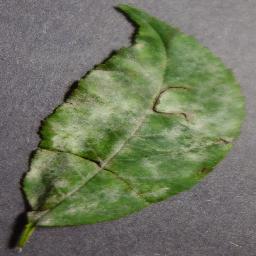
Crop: cherry
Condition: (including_sour)_powdery_mildew